Rodney Ackland

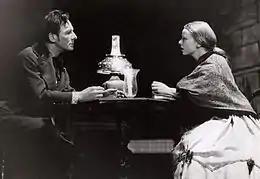
John Gielgud and Dolly Haas in the 1947 Broadway production of Ackland's stage dramatization of "Crime and Punishment"

Rodney Ackland (18 May 1908 in Westcliff-on-Sea, Essex – 6 December 1991 in Richmond upon Thames, Surrey) was an English playwright, actor, theatre director and screenwriter.